Walking Tall (1973 film)

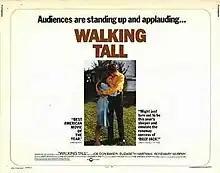
Theatrical release poster

Walking Tall is a 1973 American neo-noir biographical vigilante action film based on the life of Buford Pusser, a professional wrestler-turned-lawman in McNairy County, Tennessee, played by Joe Don Baker. The film was directed by Phil Karlson. It has become a cult film with two direct sequels of its own, a TV movie, a brief TV series and a remake that had its own two sequels.